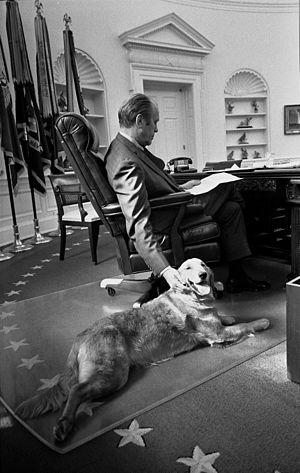
Gerald Ford dans le bureau ovale de la Maison Blanche et son chien Liberty en 1974.
Une caresse est un attouchement de nature affective ou sensuelle sur quelqu'un ou sur un animal, qui est généralement réalisé avec la main ou les lèvres.
Depuis John Adams, premier président des États-Unis à occuper la Maison-Blanche en 1800, tous les présidents, à l'exception de Chester A. Arthur puis de Donald Trump, ont eu des animaux avec eux à la Maison-Blanche. Les animaux de compagnie présents à la Maison-Blanche furent assez vite médiatisés après la Seconde Guerre mondiale et connus des Américains, participant à la « mythologie » du lieu.